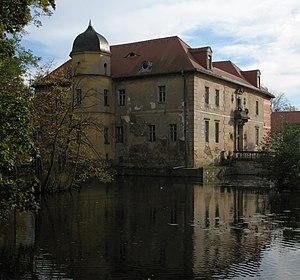
Radeburg est une ville de Saxe, située dans l'arrondissement de Meissen, dans le district de Dresde, à environ 12 km de Dresde.